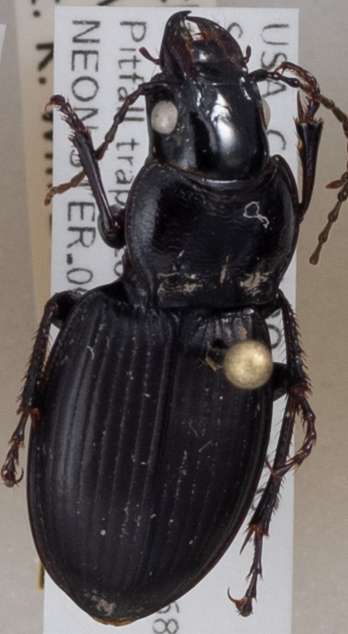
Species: Cyclotrachelus torvus
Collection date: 2018-06-28
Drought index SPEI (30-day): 0.04
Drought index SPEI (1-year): -0.36
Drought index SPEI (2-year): -0.39